Wadham College, Oxford

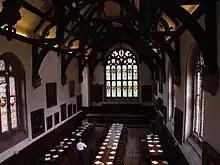
Hall

In 1898, the hall was the third largest amongst Oxford colleges after Christ Church and New College. It is notable for its great hammer-beam roof and for the Jacobean woodwork of the entrance screen. The portraits include those of the founders and of distinguished members of the college. The large portrait in the gallery is of John Lovelace, who held Oxford for William of Orange during the Revolution of 1688; the inscription records his role in freeing England 'from popery and slavery'.